Kazimierz Michałowski

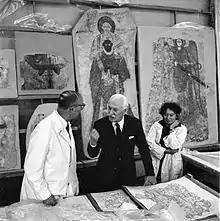
Professor Kazimierz Michałowski at work at the National Museum in Warsaw

He was a member of several national and foreign academies, scientific associations and institutes: Accademia Nazionale dei Lincei, British Academy, Deutsche Akademie der Wissenschaften zu Berlin, Heidelberg Academy of Sciences and Humanities, Sächsische Akademie der Wissenschaften zu Leipzig; Presidium of the Committee of Ancient Culture Sciences of the Polish Academy of Sciences, Committee of Oriental Studies of the Polish Academy of Sciences, Archaeological Institute of America, Deutsches Archäologisches Institut, Institut d'Egypte, Polish Archaeological Association (chairperson 1953 – 1957 and honorary member), Society for Nubian Studies (chairperson since 1972), Association Internationale des Égyptologues (deputy chairperson of the Honorary Committee since 1976), Association Internationale d'Epigraphie Latine (sdeputy chairperson), Warsaw Scientific Society (secretary general 1949–1952), Association Internationale d'Archéologie Classique, Société Archéologique Grecque, Association of Art Historians; member of École Française d'Athènes. He chaired Comité International des Experts pour le Sauvetage des Temples d'Abou Simbel UNESCO (1961-1970), Comité International pour les Musées d'Archéologie et d'Histoire ICOM (1965-1971) He was an expert of UNESCO pour les Musées et Fouilles Archéologiques d'Algérie (1966) as well as a member of Comité des Experts de l'UNESCO pour Mohendjo-Daro (1969). He was awarded an Honoris Causa Doctorate at the universities of Strasbourg (1965), Cambridge (1971), Uppsala (1977).